Rod Canion

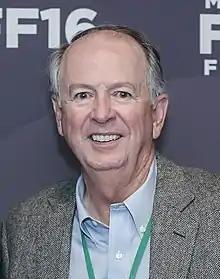
Rod Canion at the 2016 Montclair Film Festival

Joseph Rodney "Rod" Canion (born January 19, 1945) is an American computer scientist and businessman who co-founded Compaq Computer Corporation in 1982 and served as its first President and CEO.